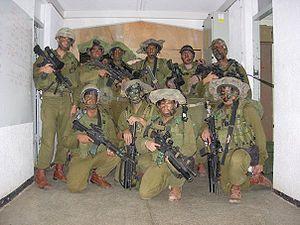
L’Armée de défense d'Israël est l'armée de l'État d'Israël.